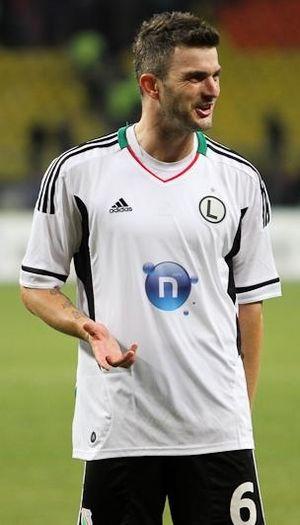
L'équipe de Pologne de football est l'équipe nationale qui représente la Pologne dans les compétitions internationales masculines de football, sous l'égide de la fédération polonaise de football. Elle consiste en une sélection des meilleurs joueurs polonais.
Michał Żewłakow, né le 22 avril 1976 à Varsovie, est un footballeur professionnel polonais. Il occupe actuellement le poste de défenseur au Legia Varsovie. C'est un solide défenseur, capable de prendre le couloir. Il est également dangereux lorsqu'il frappe de loin, ou lorsqu'il tire les coups-francs.